Northern Ireland

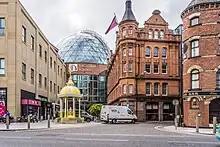
Victoria Square Shopping Centre in Belfast

The Northern Ireland Office represents the UK Government in Northern Ireland on reserved matters and represents Northern Ireland's interests within the UK Government. Additionally, the Republic's government also has the right to "put forward views and proposals" on non-devolved matters about Northern Ireland. The Northern Ireland Office is led by the Secretary of State for Northern Ireland, who sits in the Cabinet of the United Kingdom.